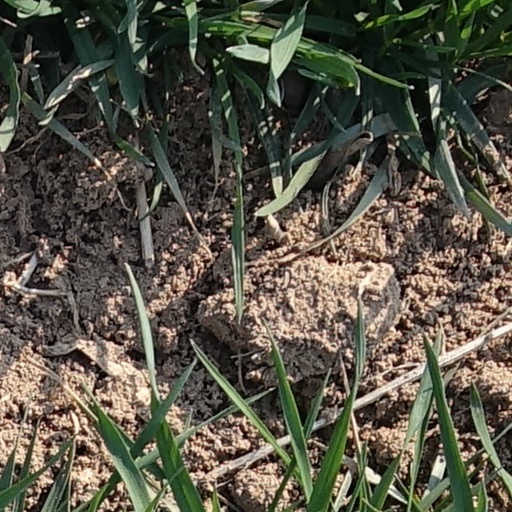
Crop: wheat